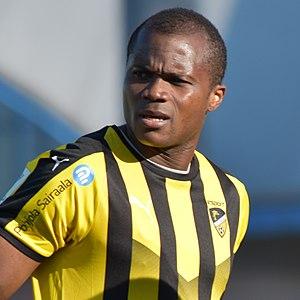
Alex Tchuimeni-Nimely, plus communément appelé Alex Nimely, né le 11 mai 1991 à Monrovia au Liberia, est un footballeur international libérien qui évolue au poste d'attaquant.